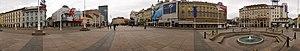
La Place Ban Jelačić est la place centrale de Zagreb, la capitale de la Croatie. Elle est nommée en l'honneur du Ban Josip Jelačić.